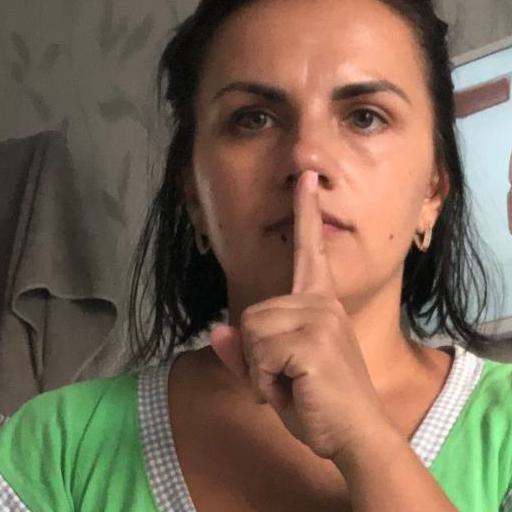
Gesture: mute